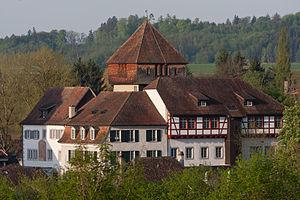
Cette liste présente les biens culturels d'importance nationale dans le canton de Thurgovie. Cette liste correspond à l'édition 2009 de l'Inventaire Suisse des biens culturels d'importance nationale pour le canton de Thurgovie. Il est trié par commune et inclus : 78 bâtiments séparés, 15 collections et 14 sites archéologiques.